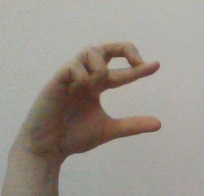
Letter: thal